South African Class 18E, Series 2

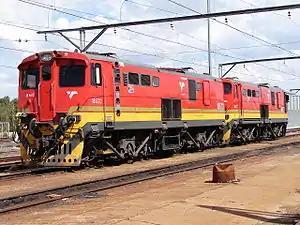
18-670 at Beaufort West, 27 March 2013

In 2000, Spoornet embarked on a program to rebuild Class 6E1, Series 6 to 11 locomotives to Class 18E, Series 1 locomotives. Most of the Class 6E1s which had previously been reclassified or modified to Class 16E or Class 17E respectively were rebuilt to Class 18E as well. Rebuilding to Series 1 locomotives ceased in 2009, with 446 units rebuilt.